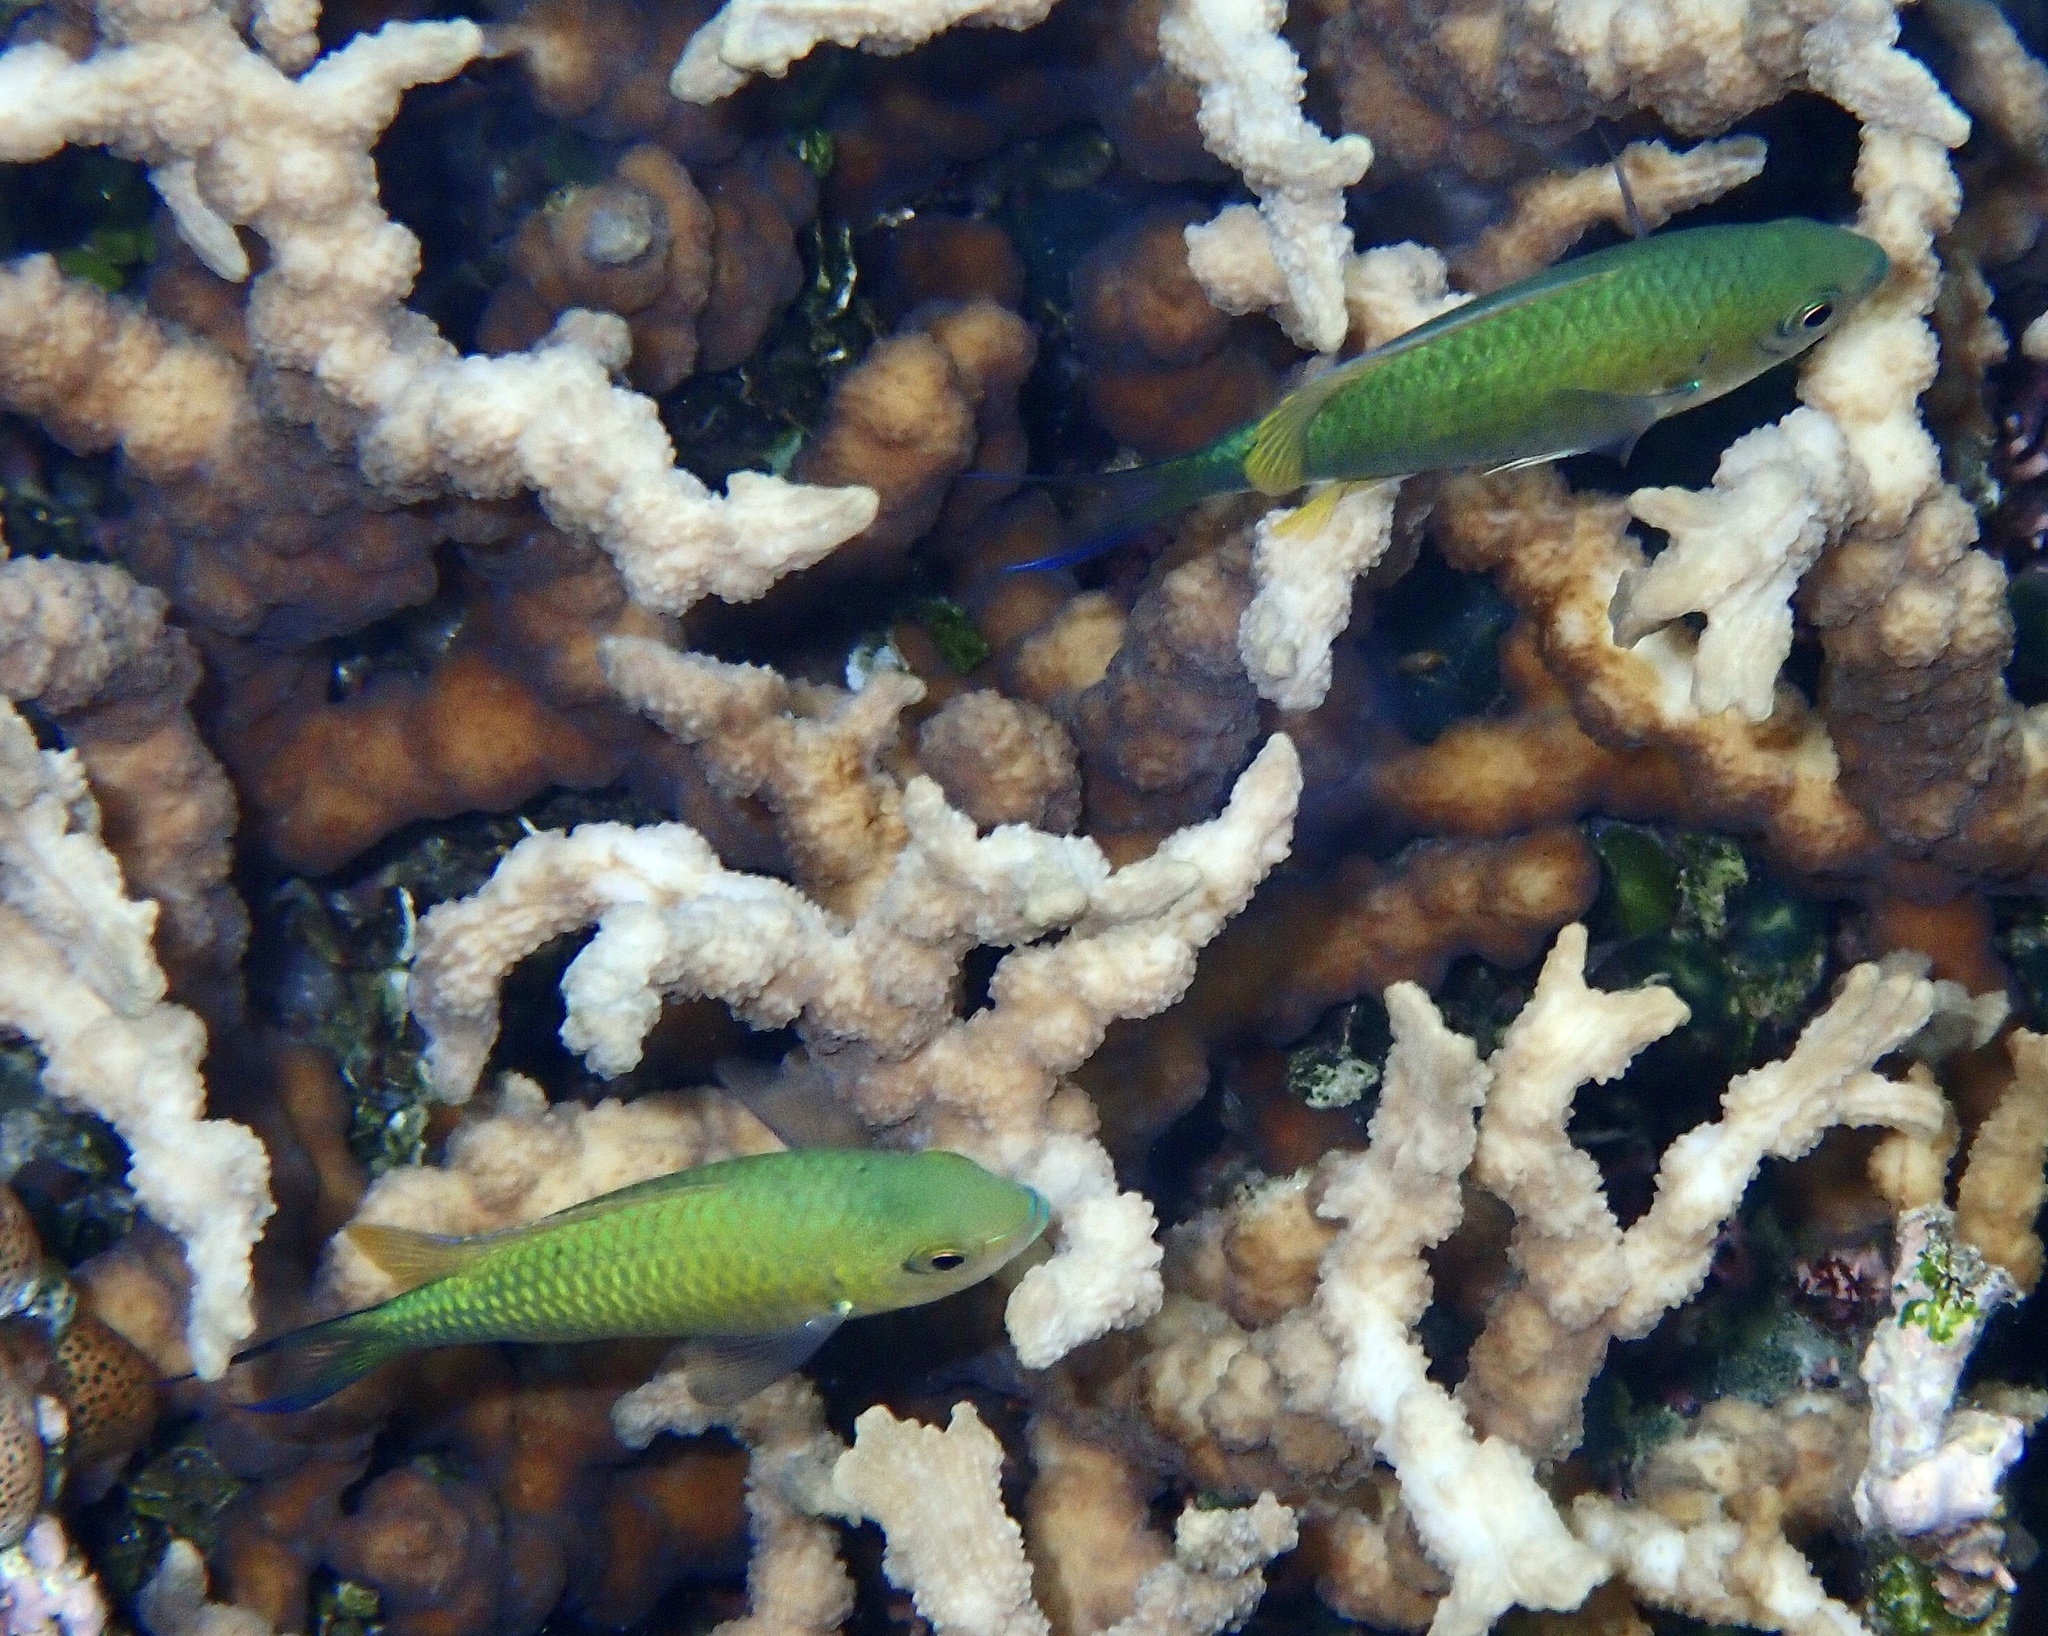
Chromis viridis (Blue-green Chromis)